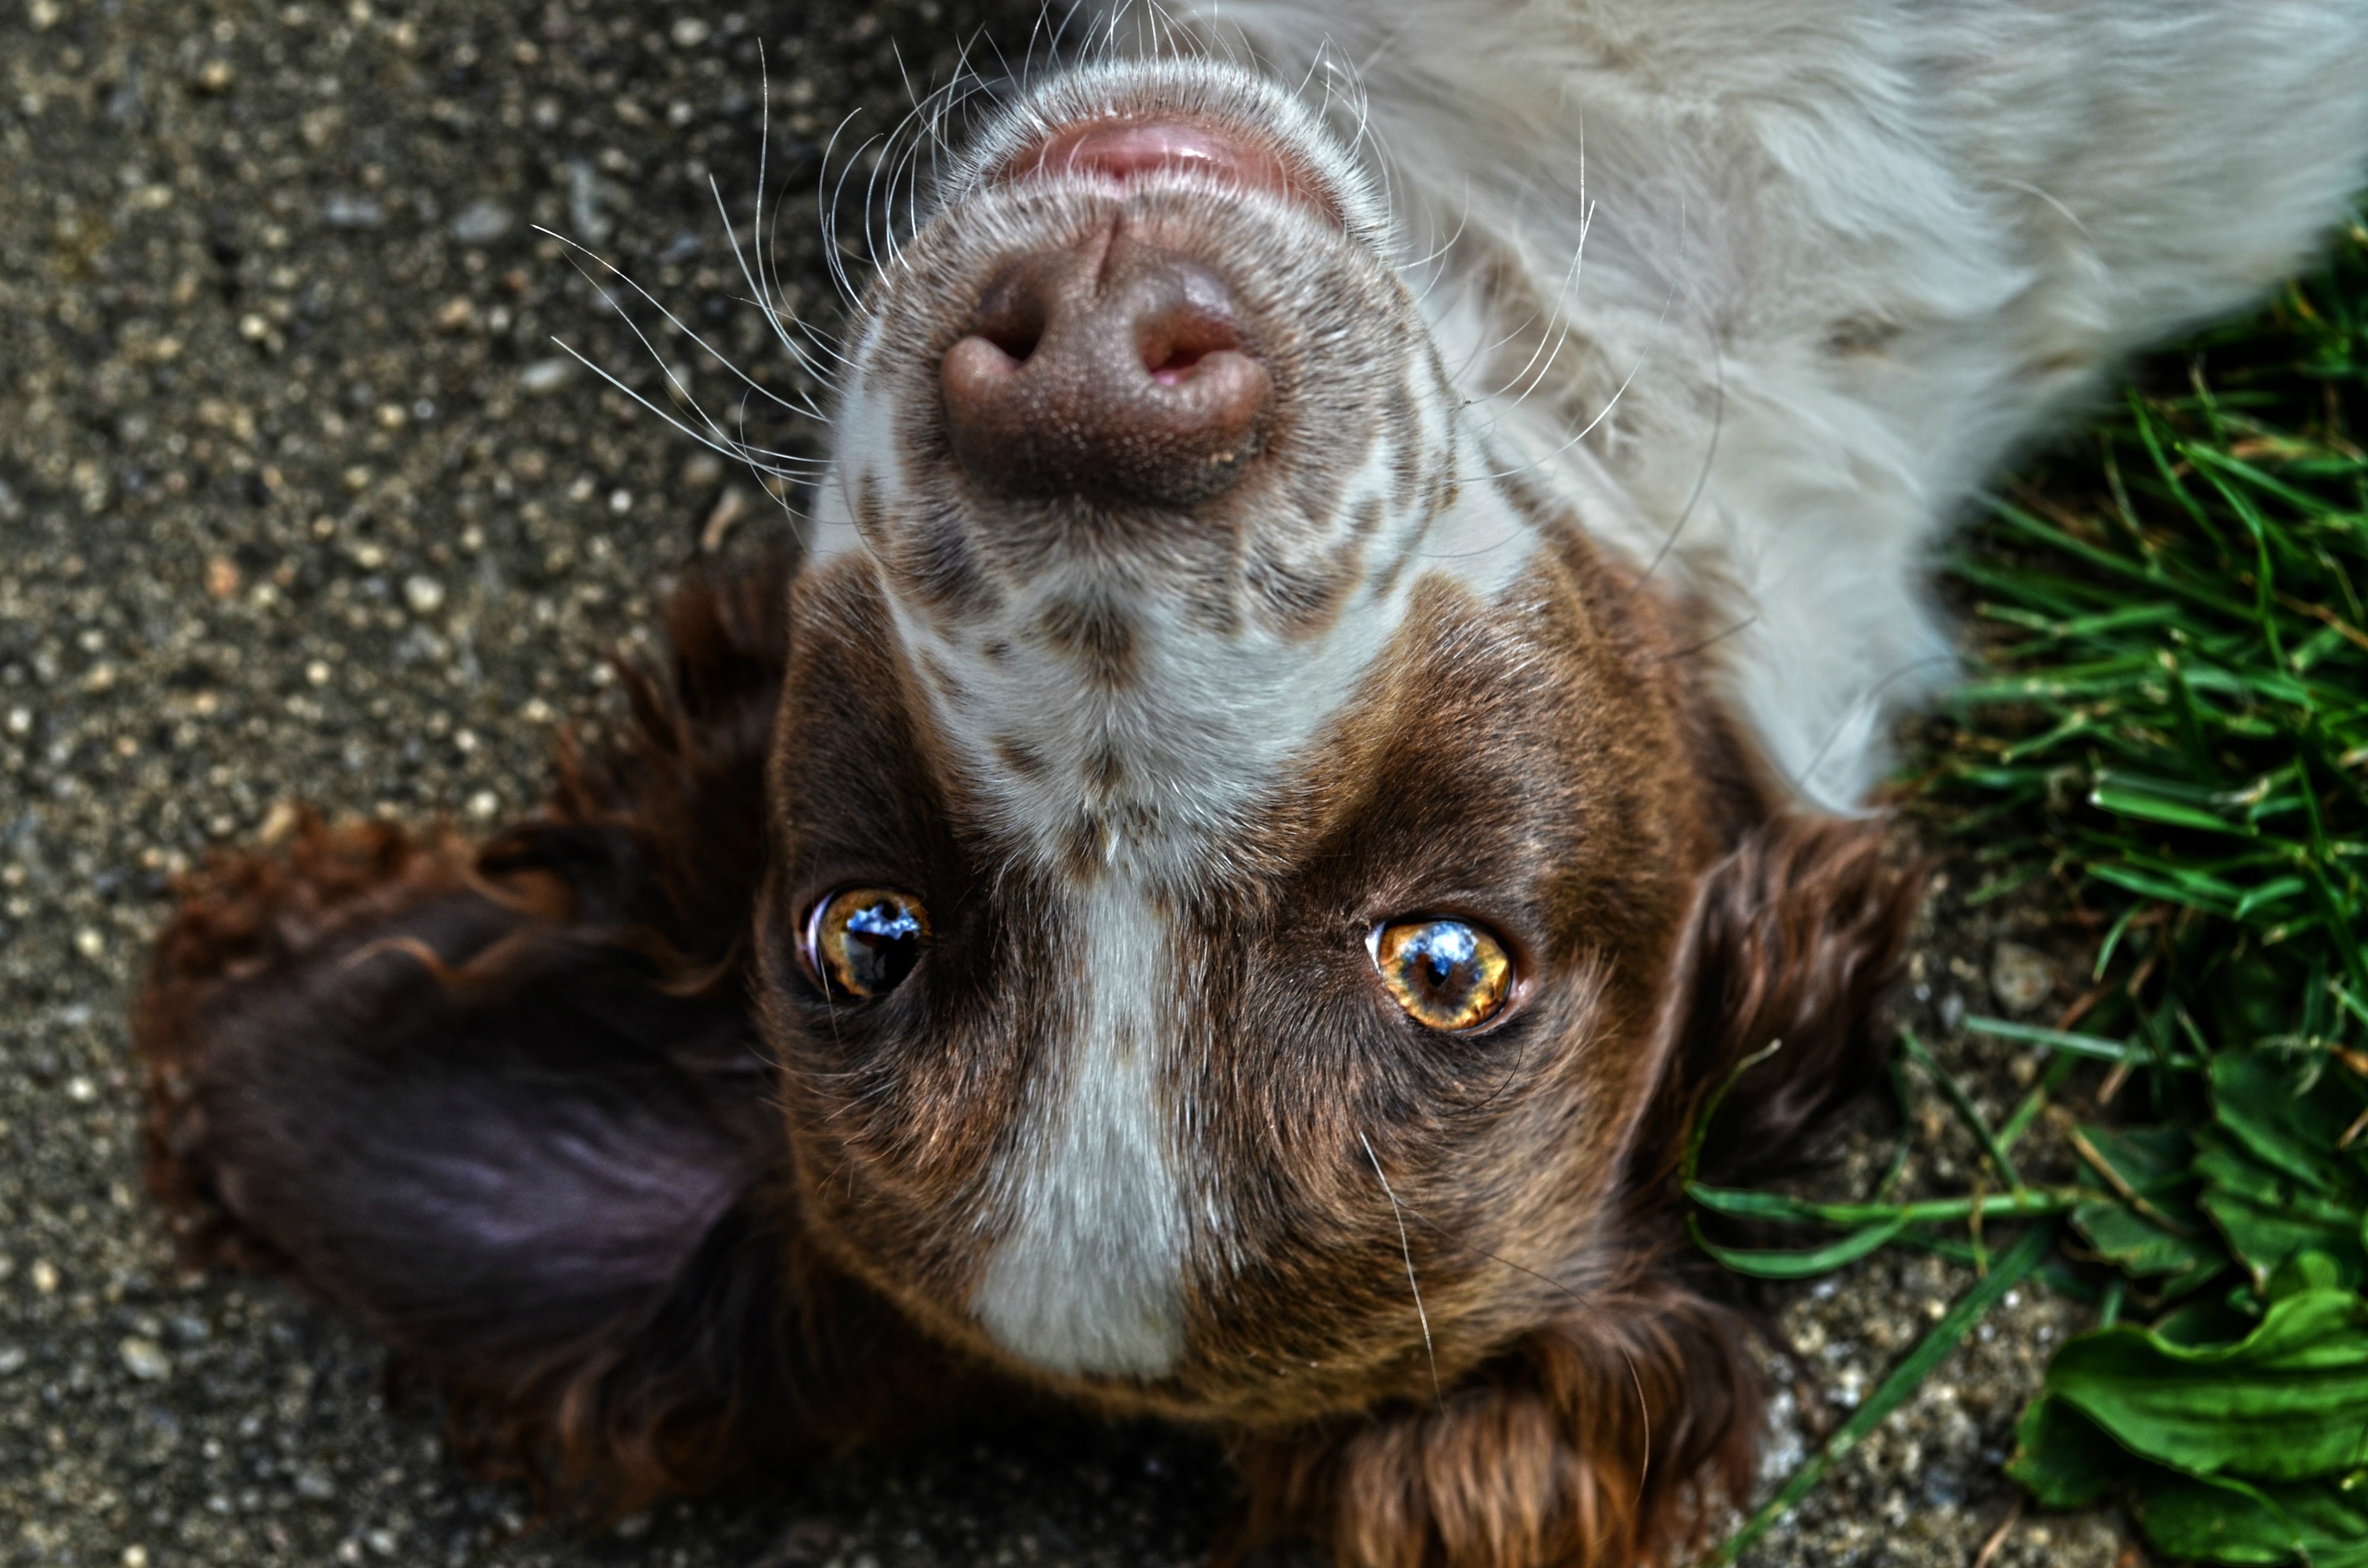
puppy, dog, mammal, spaniel, close up, eyes, snout, vertebrate, gaze, dog eyes, white dog, dog like mammal